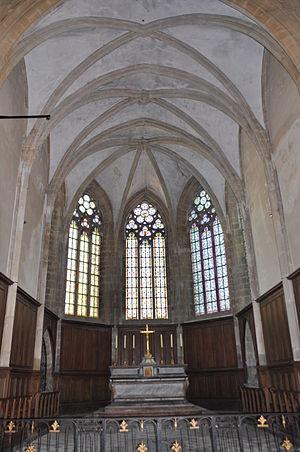
Faverney (Haute-Saône) - Abbaye This building is indexed in the Base Mérimée, a database of architectural heritage maintained by the French Ministry of Culture,
L'abbaye Notre-Dame de Faverney est un édifice protégé des monuments historiques situé à Faverney, en Haute-Saône. Elle a accueilli un monastère de moniales bénédictines entre 747 et 1132, puis un monastère de moines bénédictins de la Chaise-Dieu de 1137 à 1789. Les premières traces de l'abbaye remontent au VIIIᵉ siècle. D'obédience bénédictine, elle fut donnée aux moines de la Chaise-Dieu en 1132. L'abbaye subit plusieurs campagnes de reconstructions, notamment aux XVIIᵉ et XVIIIᵉ siècles. Certains bâtiments du XVIIᵉ siècle sont l'œuvre de l'architecte Dom Vincent Duchesne. Vendu comme bien national en 1789, et en partie démantelée, elle subit des campagnes de reconstructions aux XIXᵉ et XXᵉ siècles. De 1911 à 1967, elle fut le siège du séminaire de Philosophie.